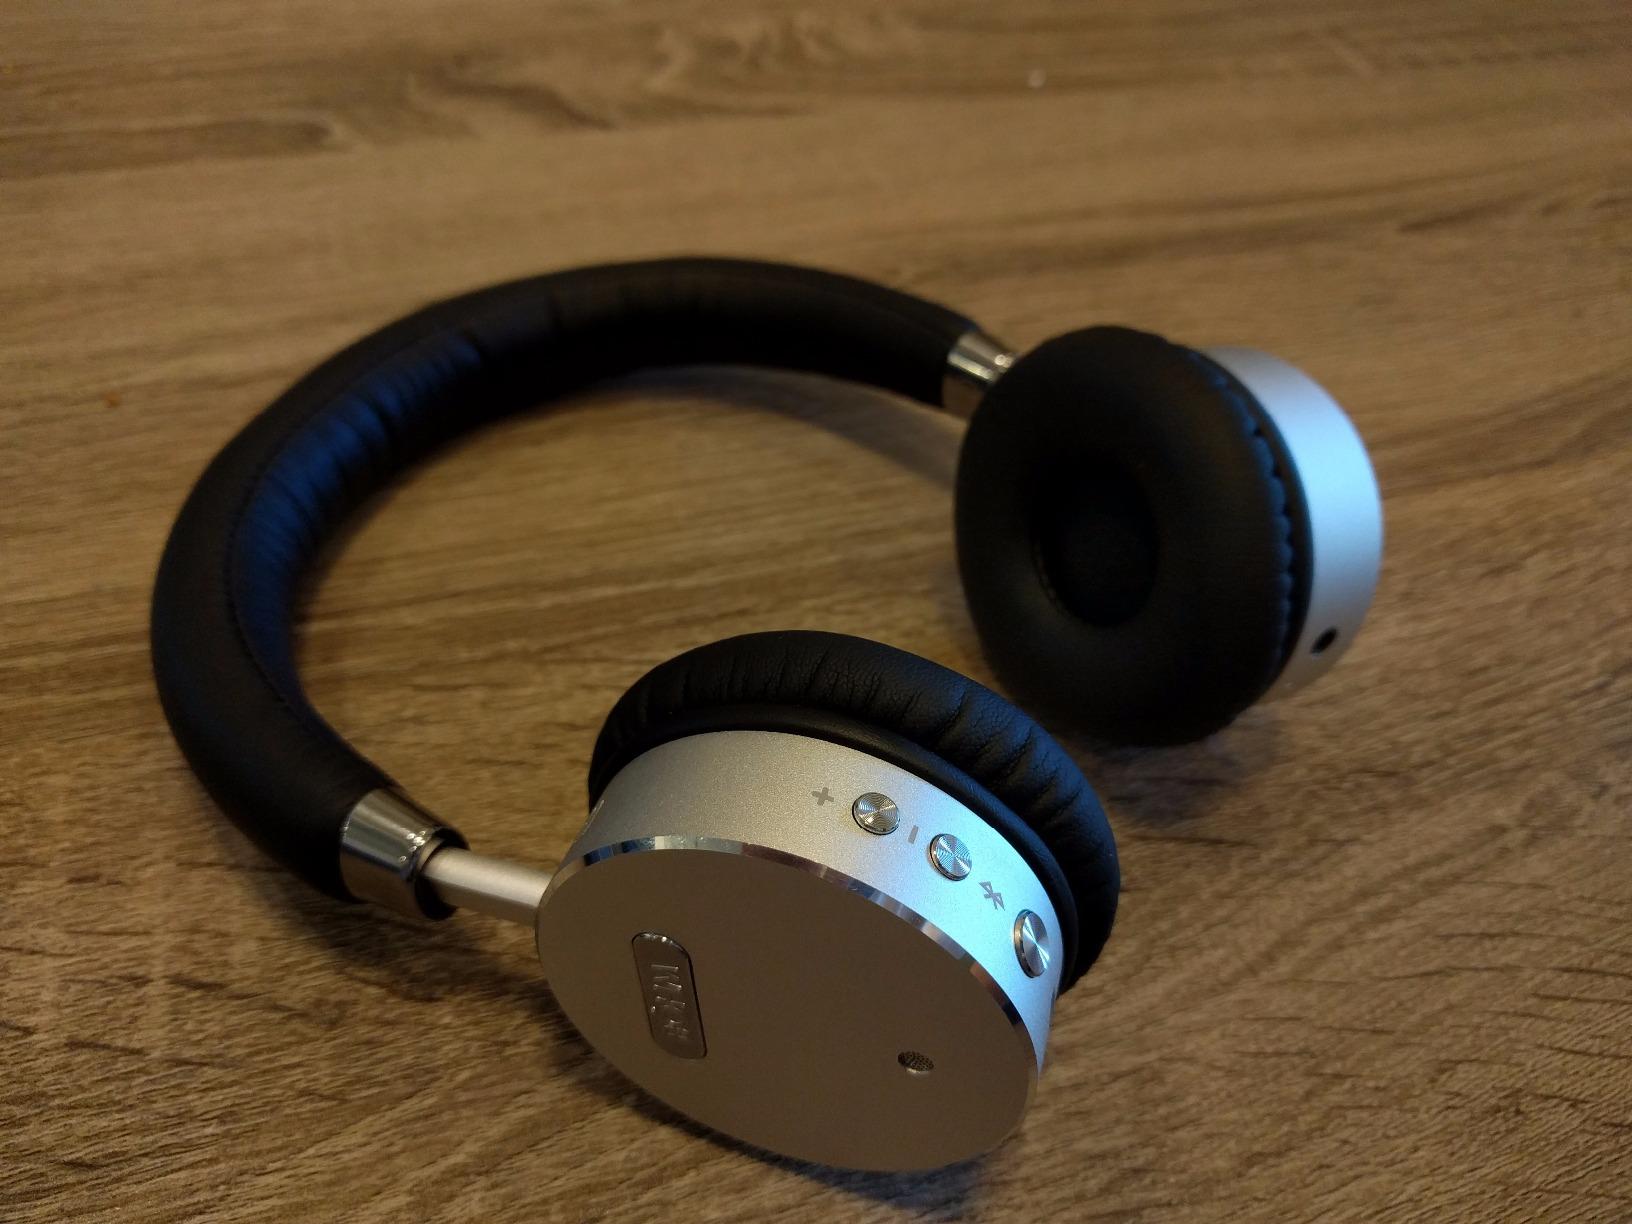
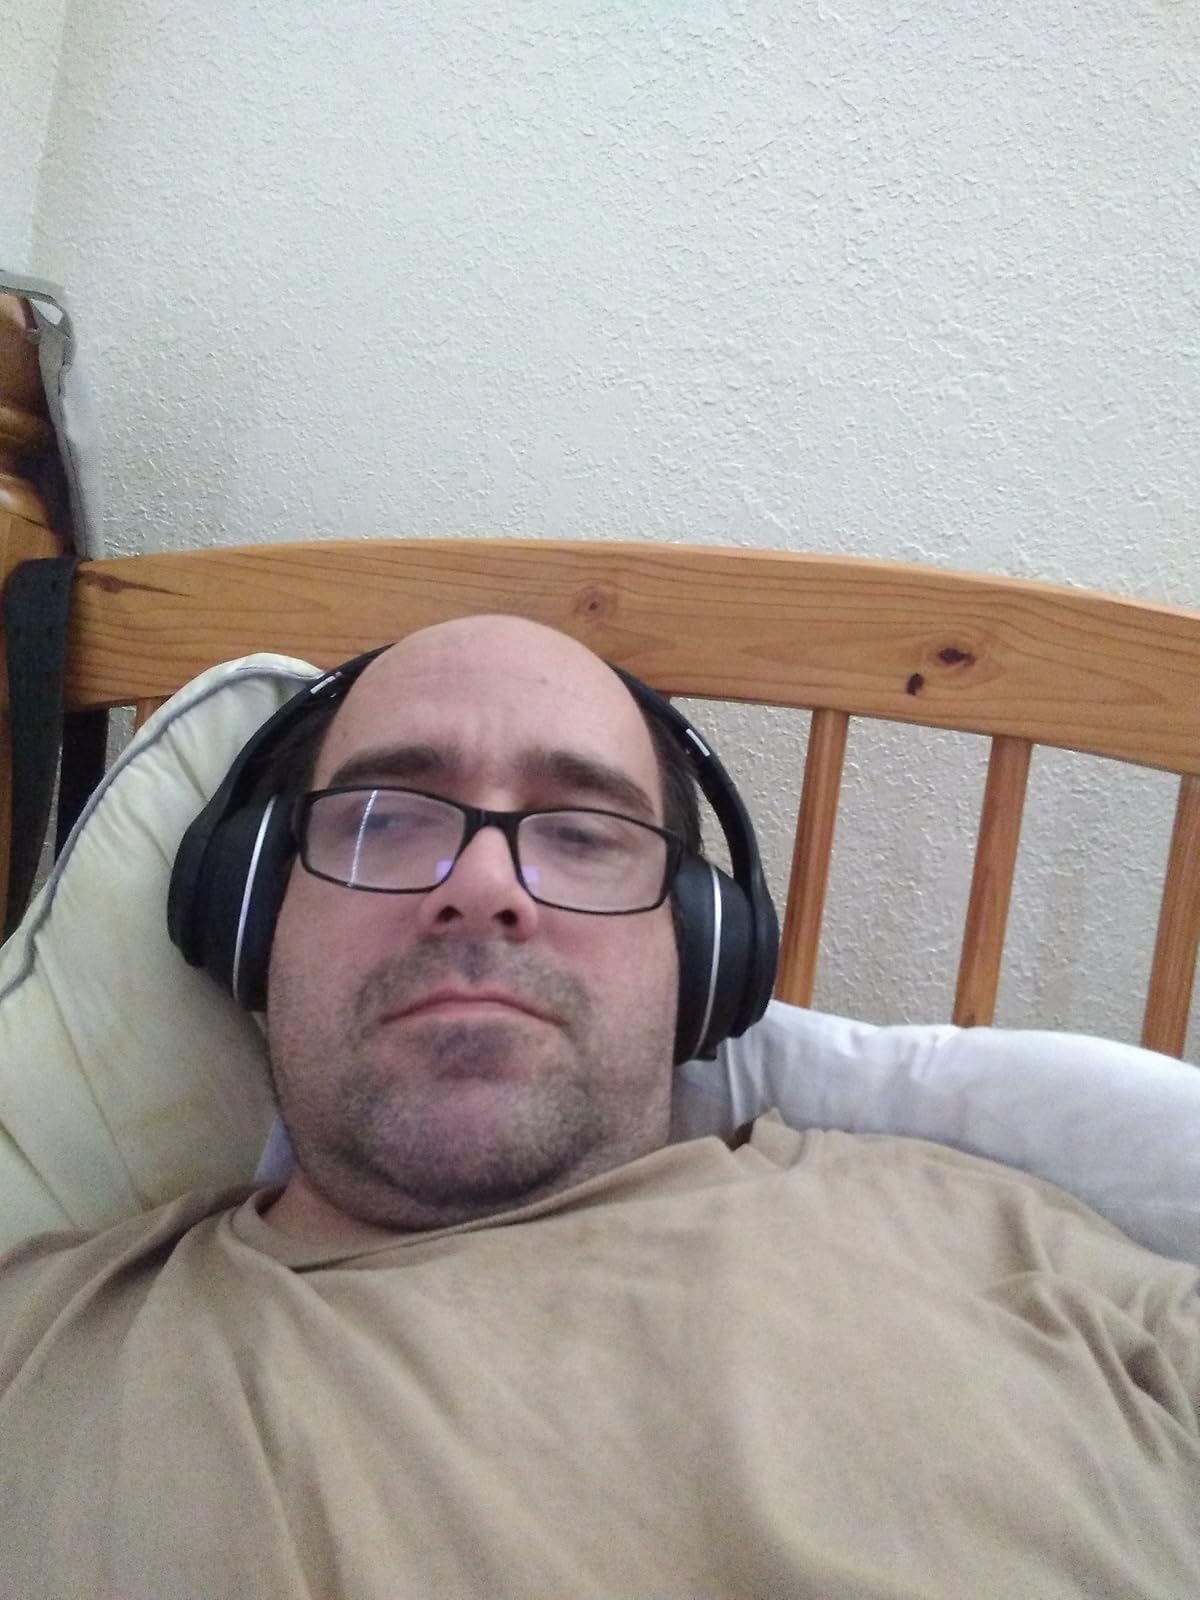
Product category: headphones
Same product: no